Siege of Seringapatam (1799)

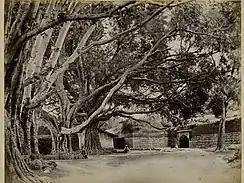
The spot where Sultan died (1880s)

The assault was to begin at 1:00 p.m. to coincide with the hottest part of the day when the defenders would be taking refreshment. Led by two forlorn hopes, two columns would advance upon the defences around the breach, then wheel right and left to take over the fortifications. A third reserve column, commanded by Arthur Wellesley, would deploy as required to provide support where needed.